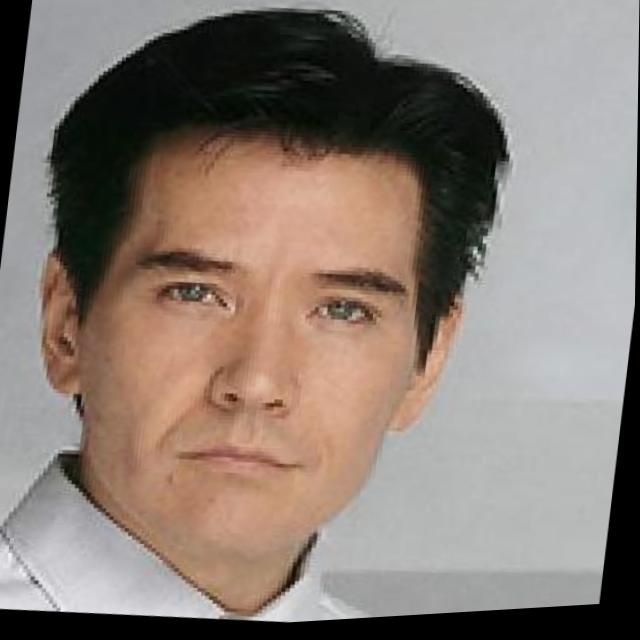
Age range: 45-64